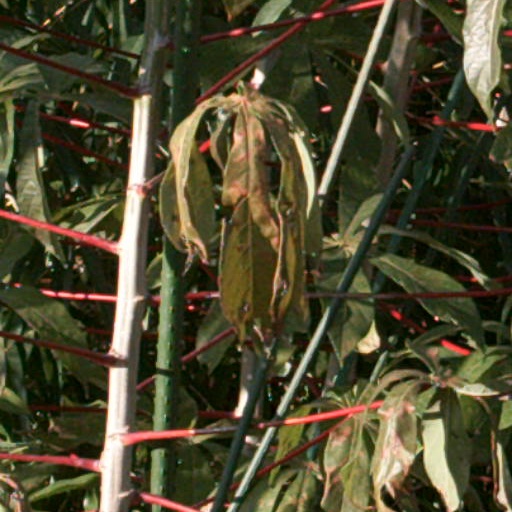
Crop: cassava